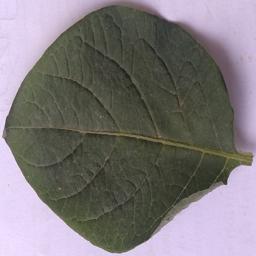
Label: Potato___Healthy